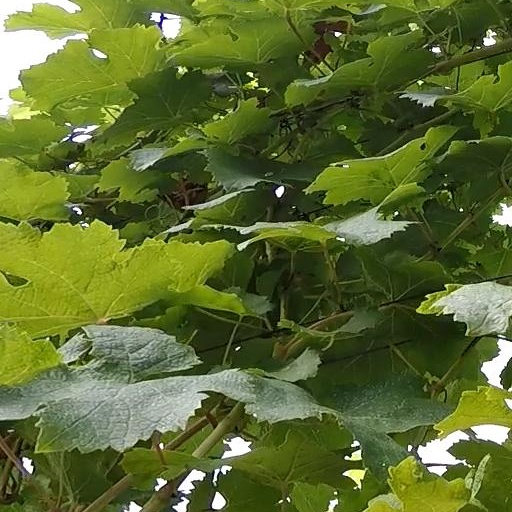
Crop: grape